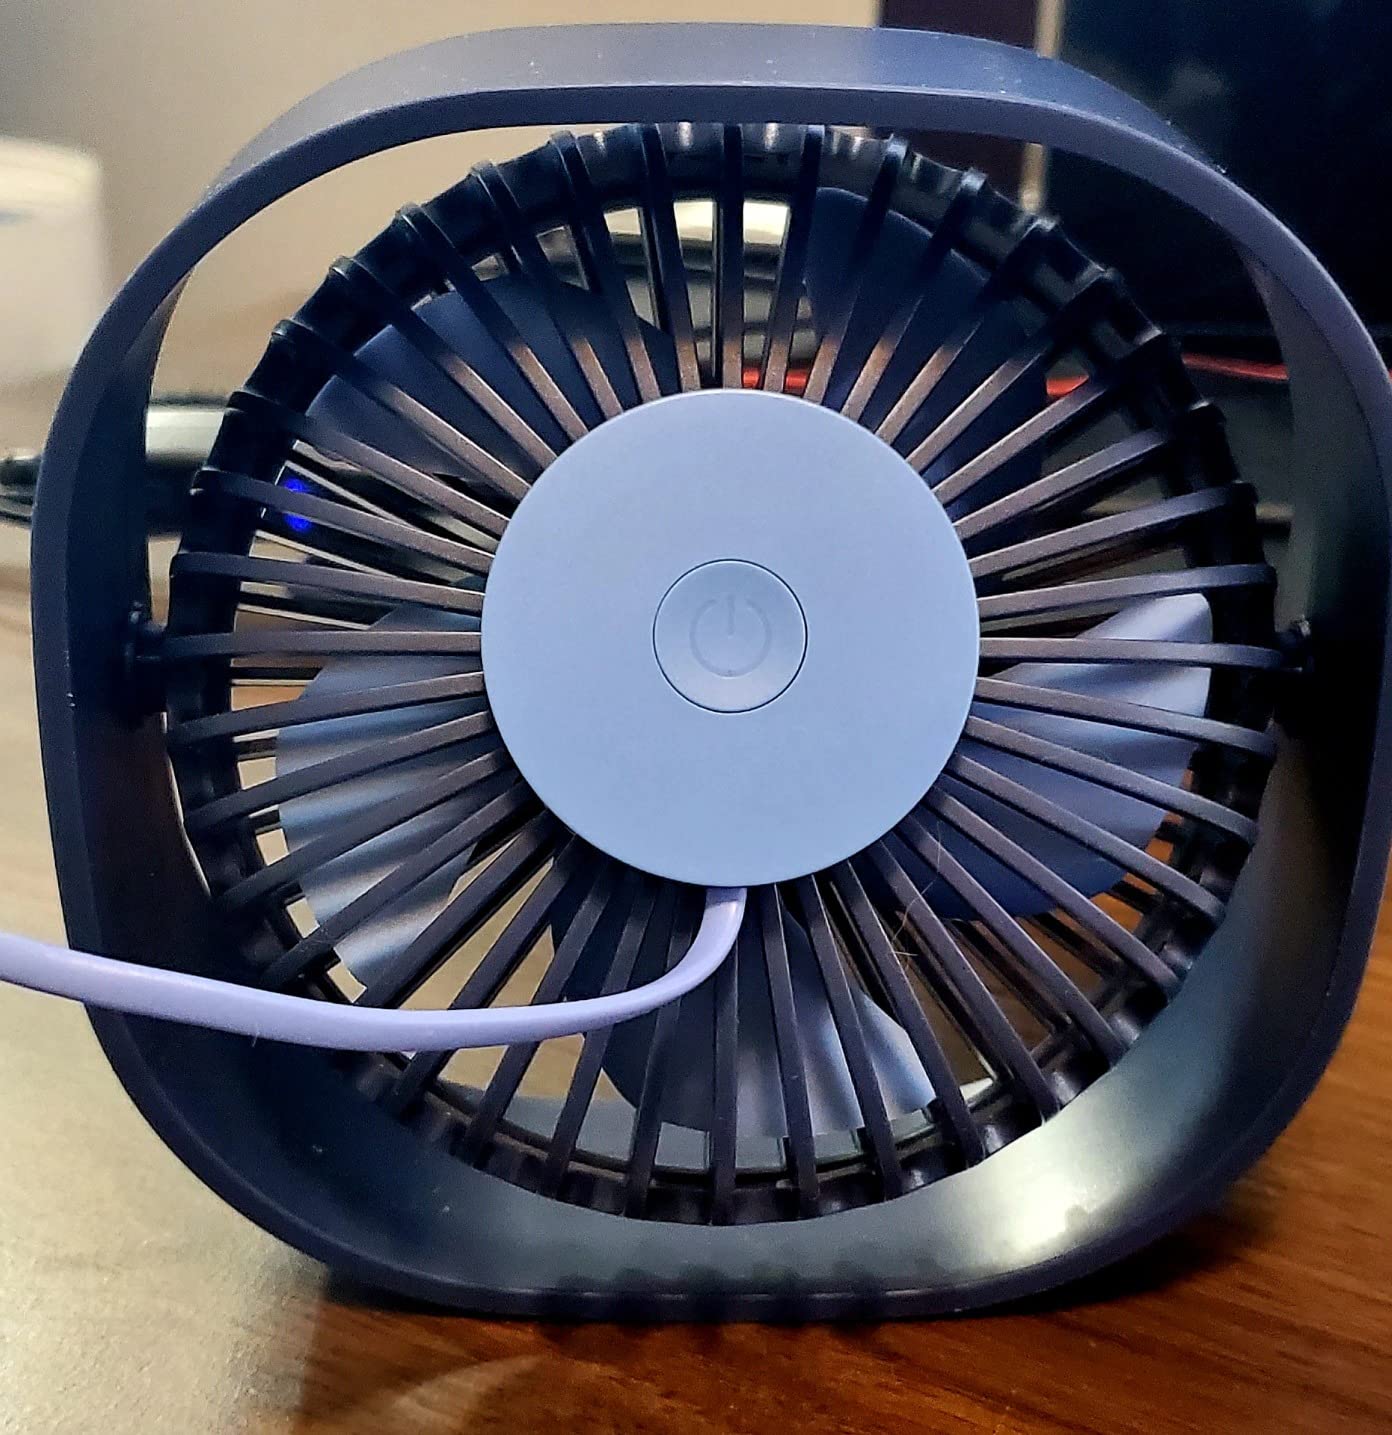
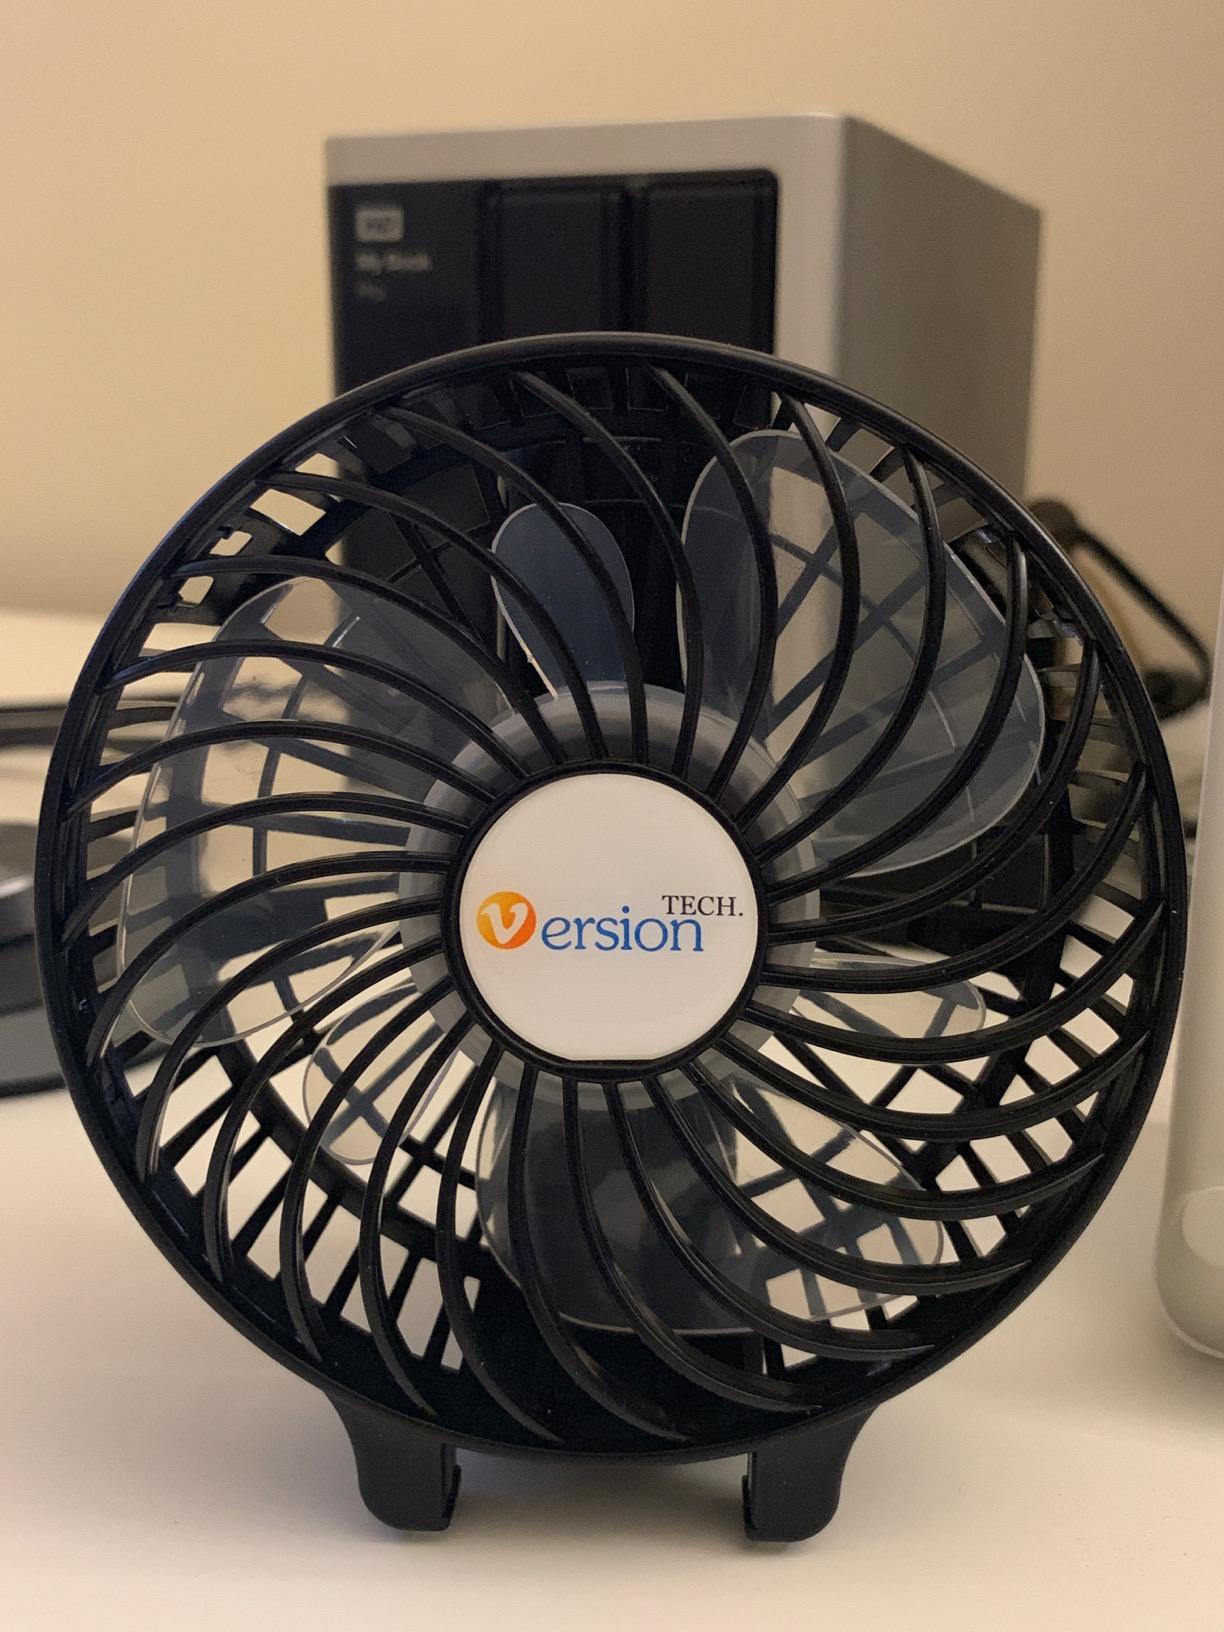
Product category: fan
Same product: no